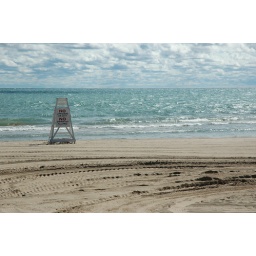
View of lake michigan from evanston beach in winter - sand, waves, clouded sky, lifeguard chair